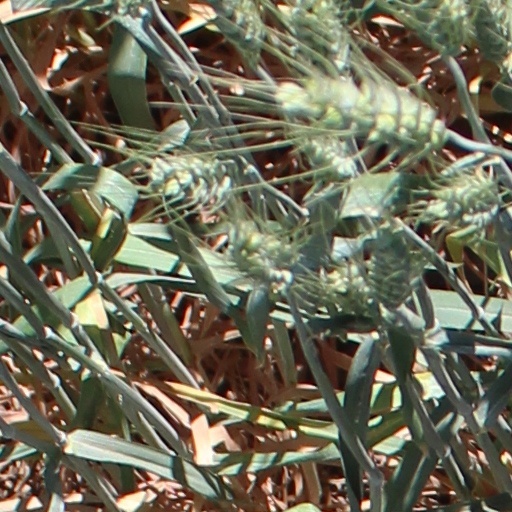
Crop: wheat